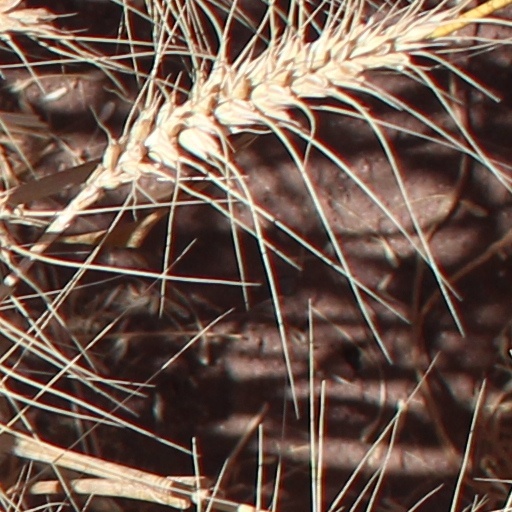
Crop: wheat